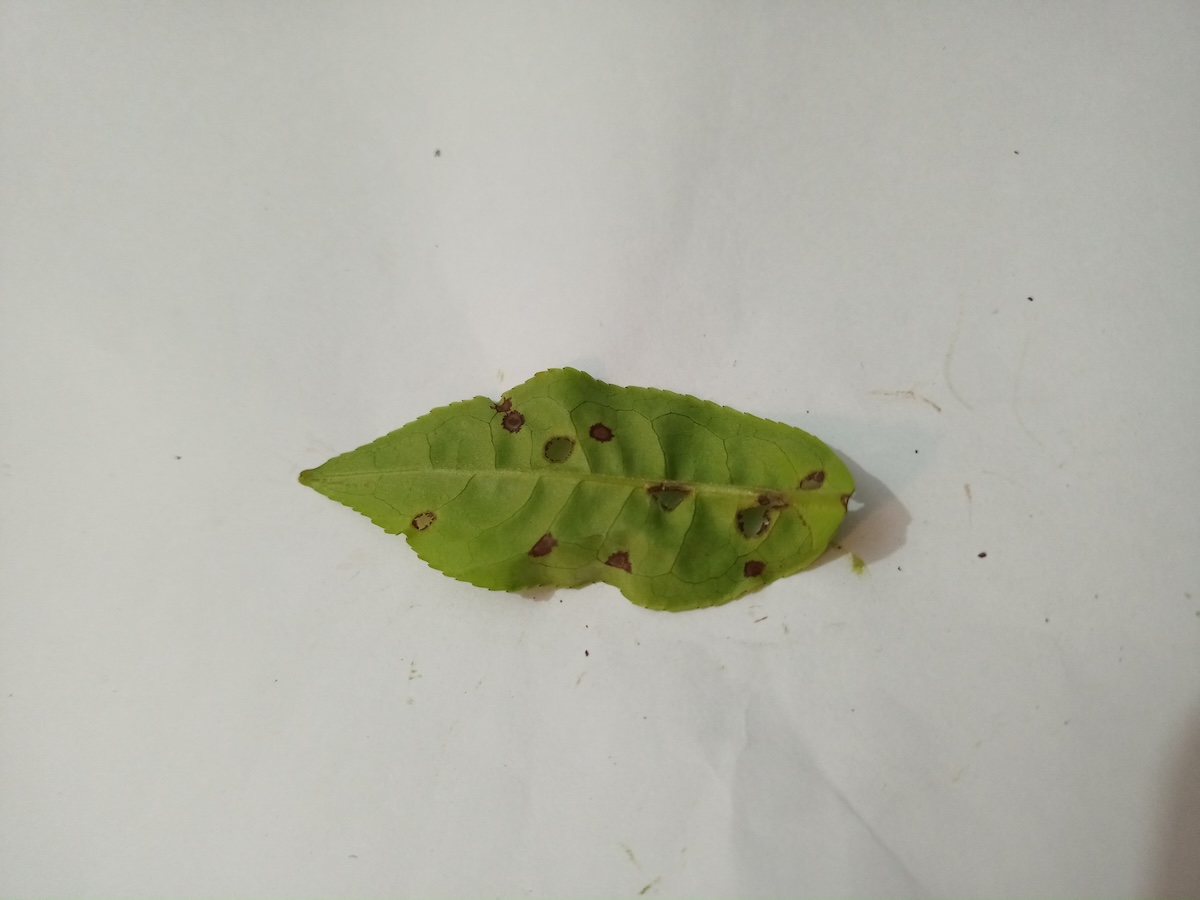
Label: Green mirid bug